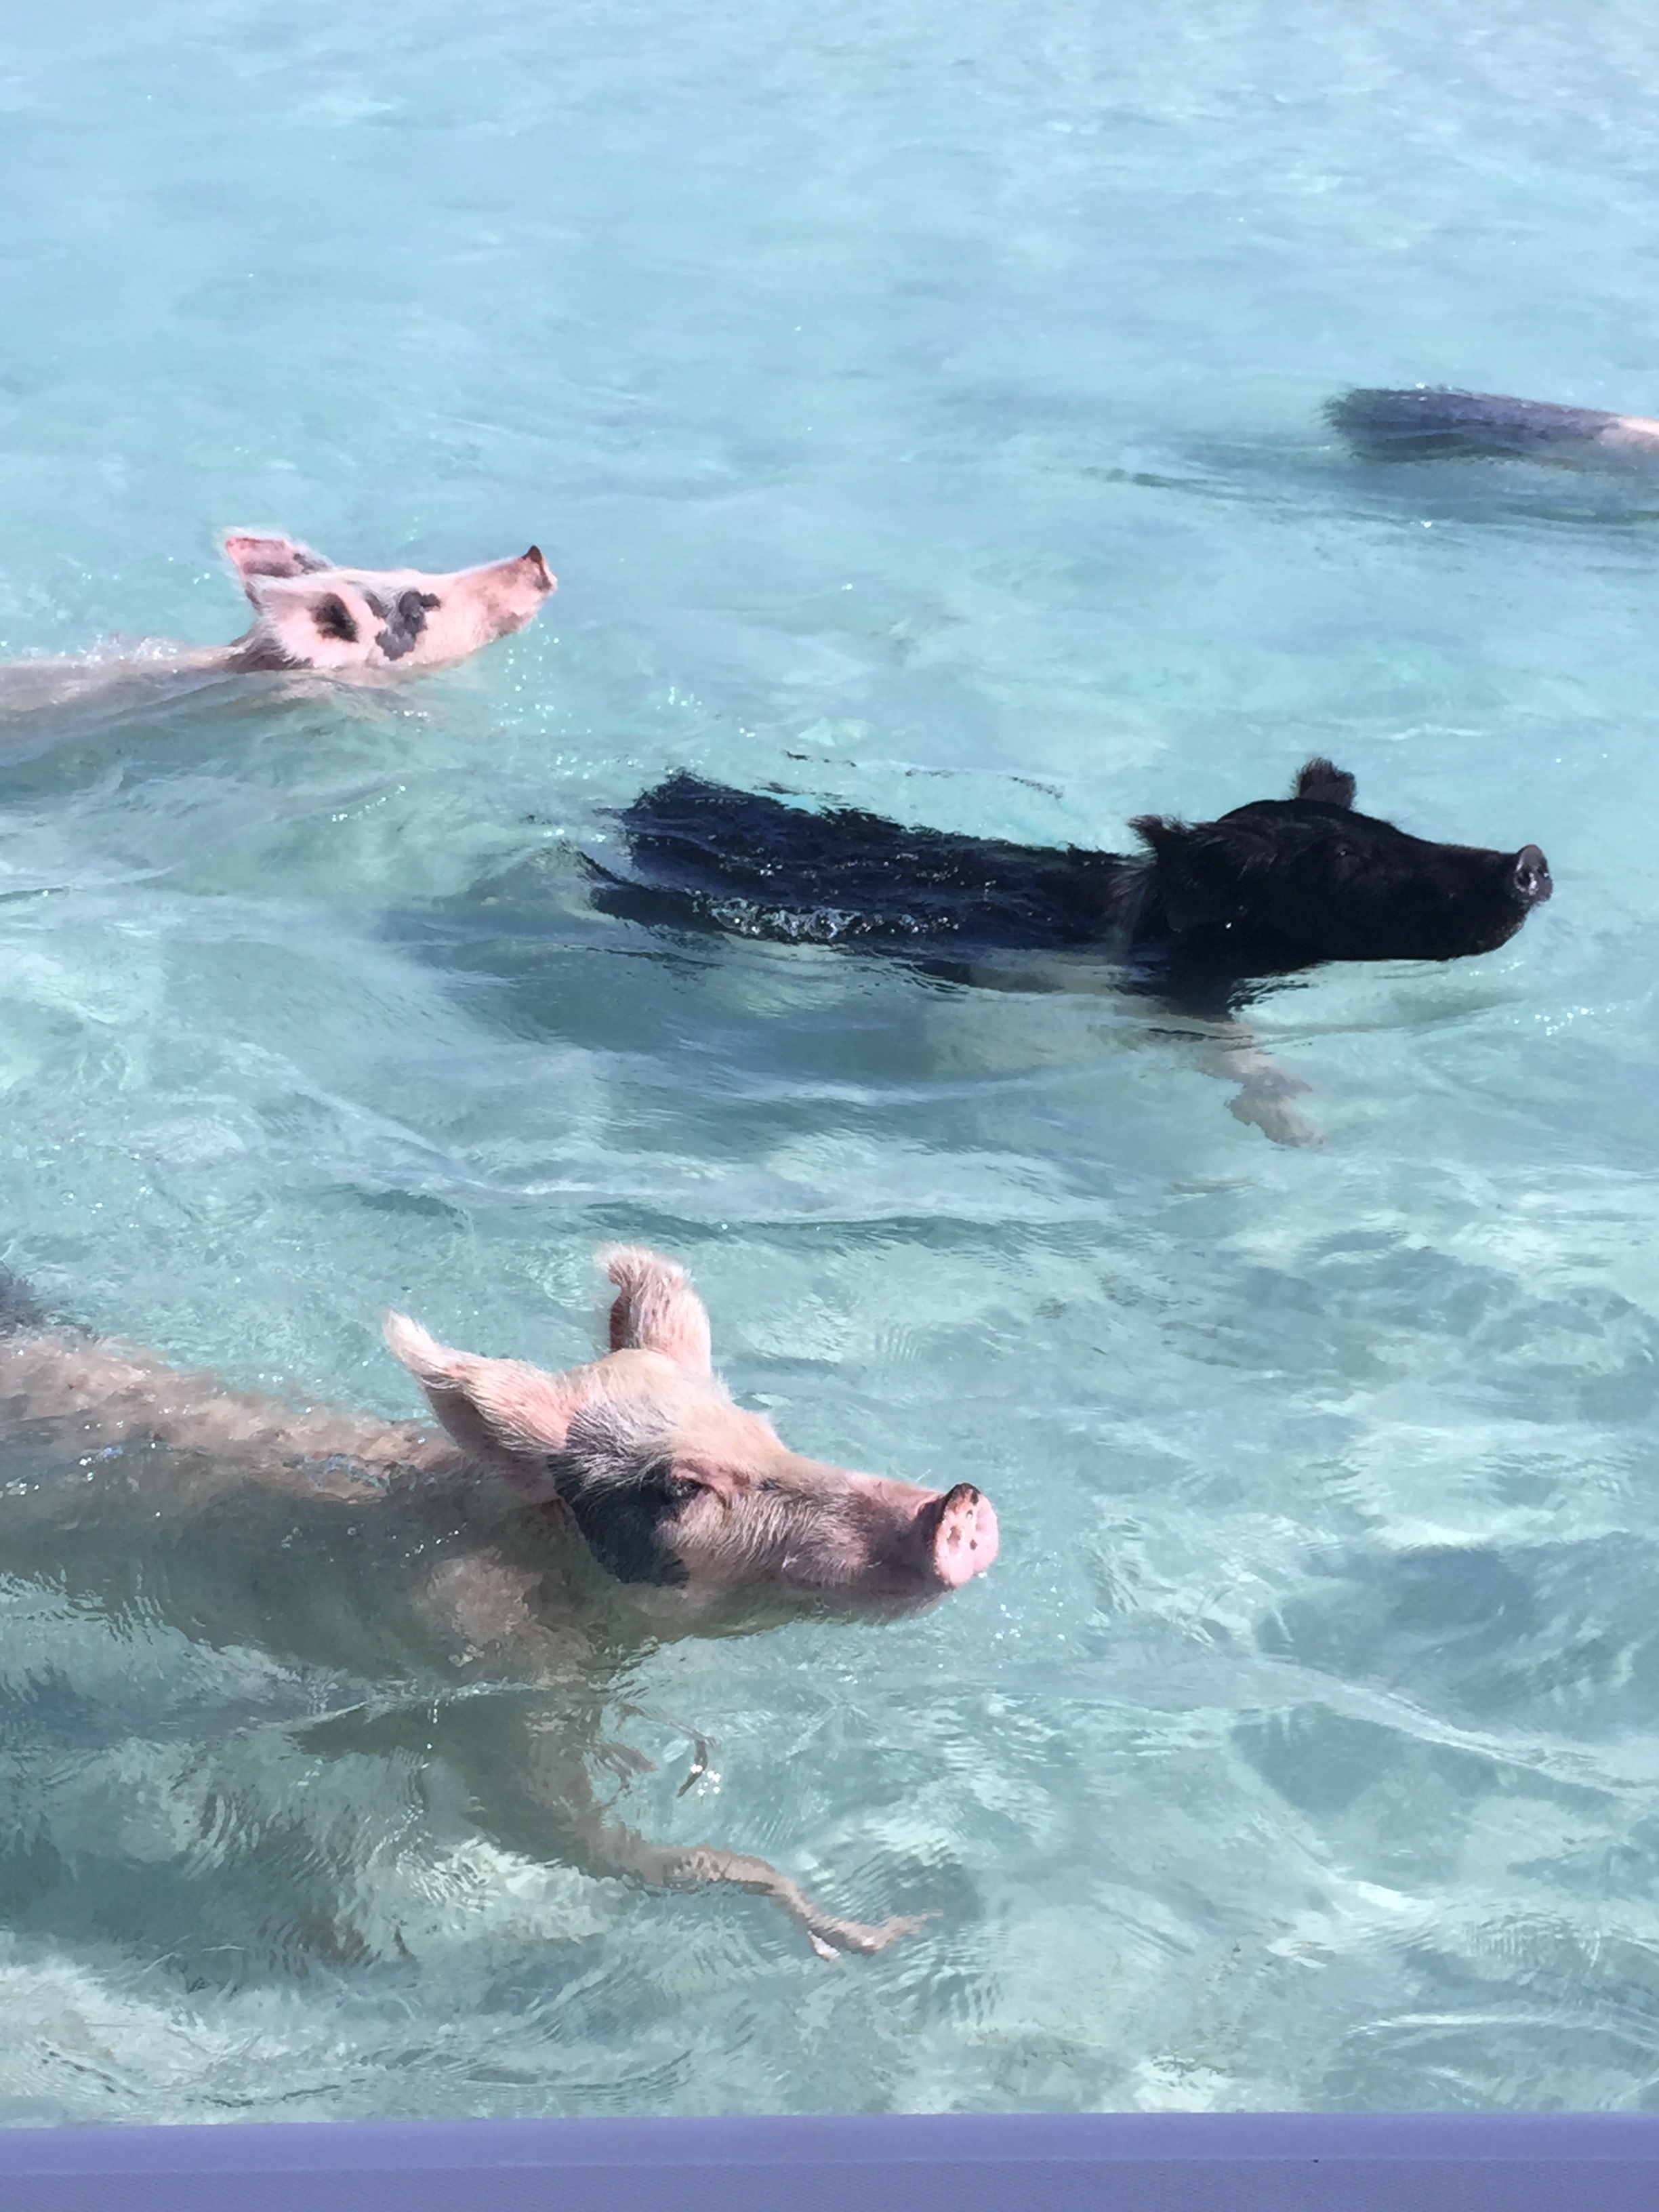
sea, ocean, wave, animal, vacation, island, fish, swimming, bahamas, pigs, caribbean, water sport, wind wave